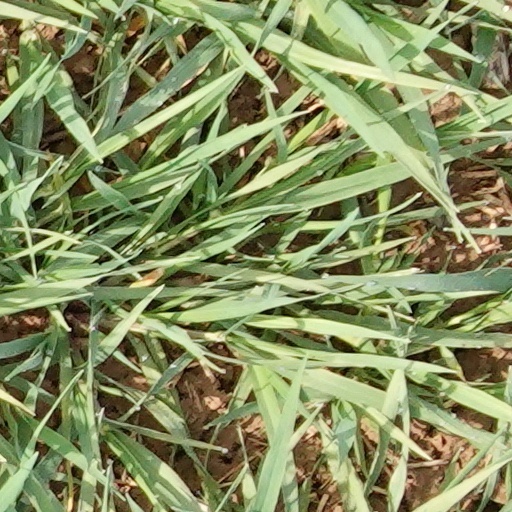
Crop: wheat